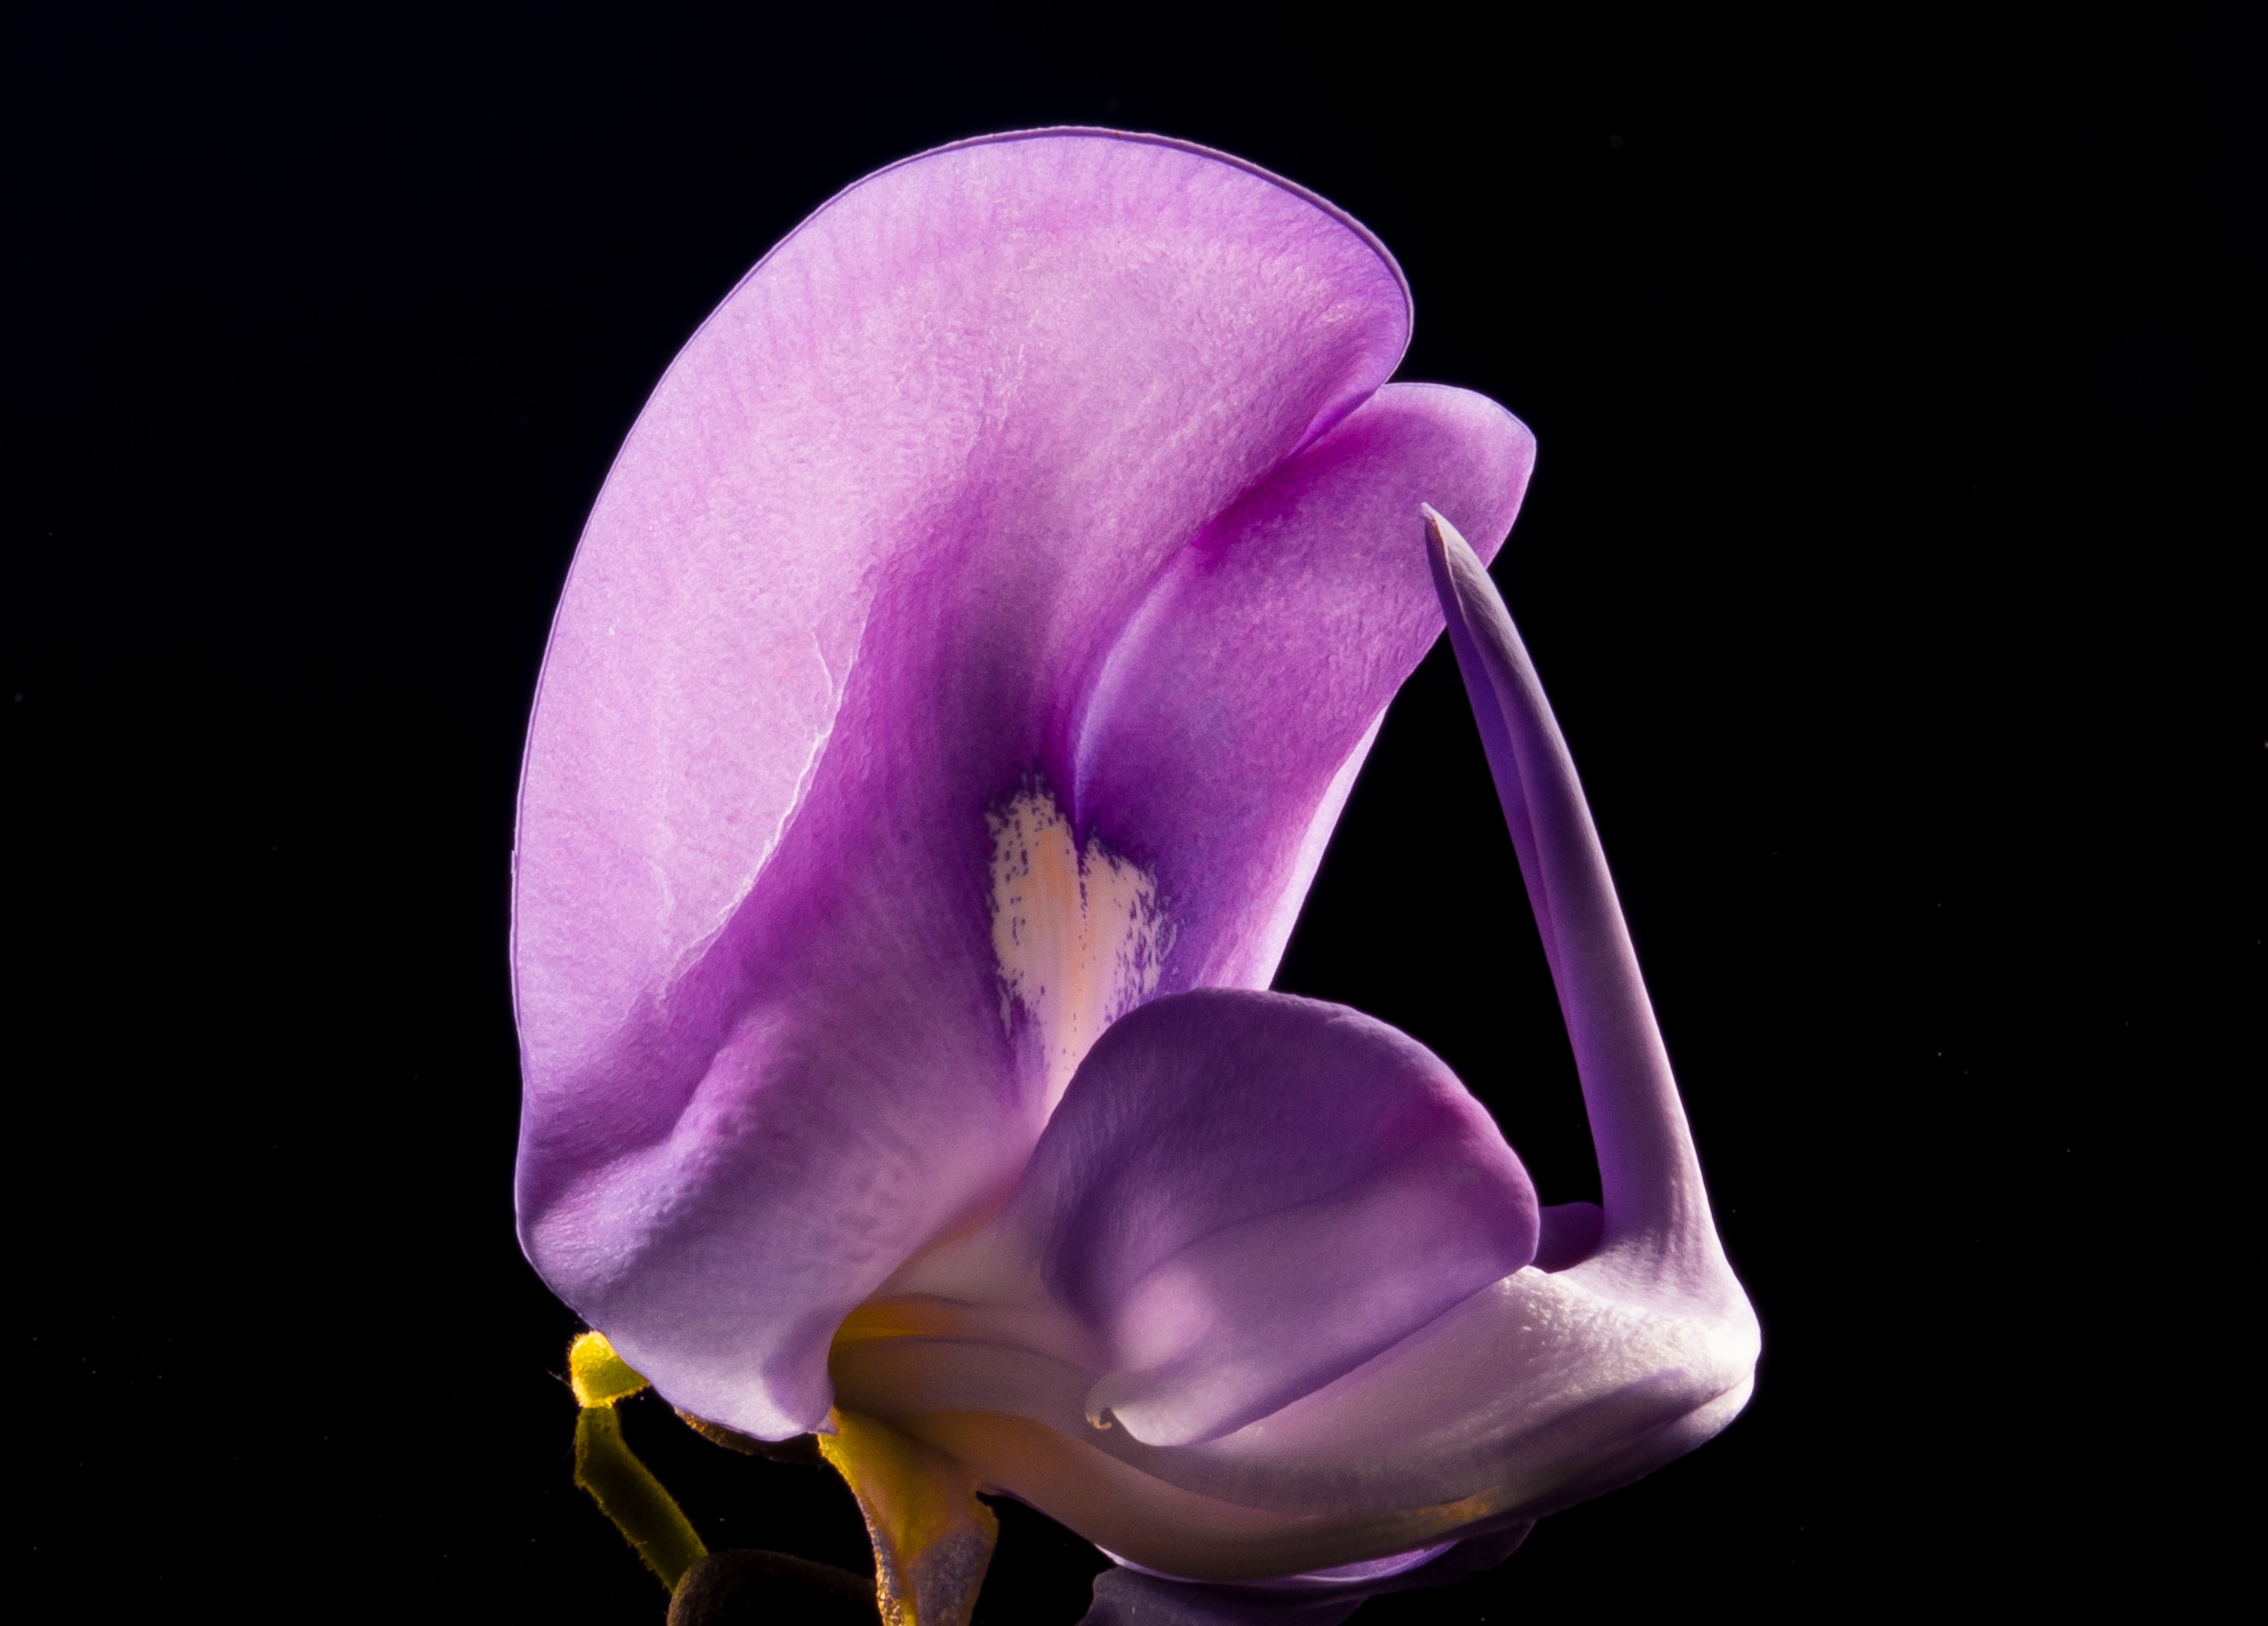
blossom, plant, flower, purple, petal, bloom, close, flora, wild flower, close up, human body, iris, eye, violet, organ, macro photography, flowering plant, land plant, moth orchid